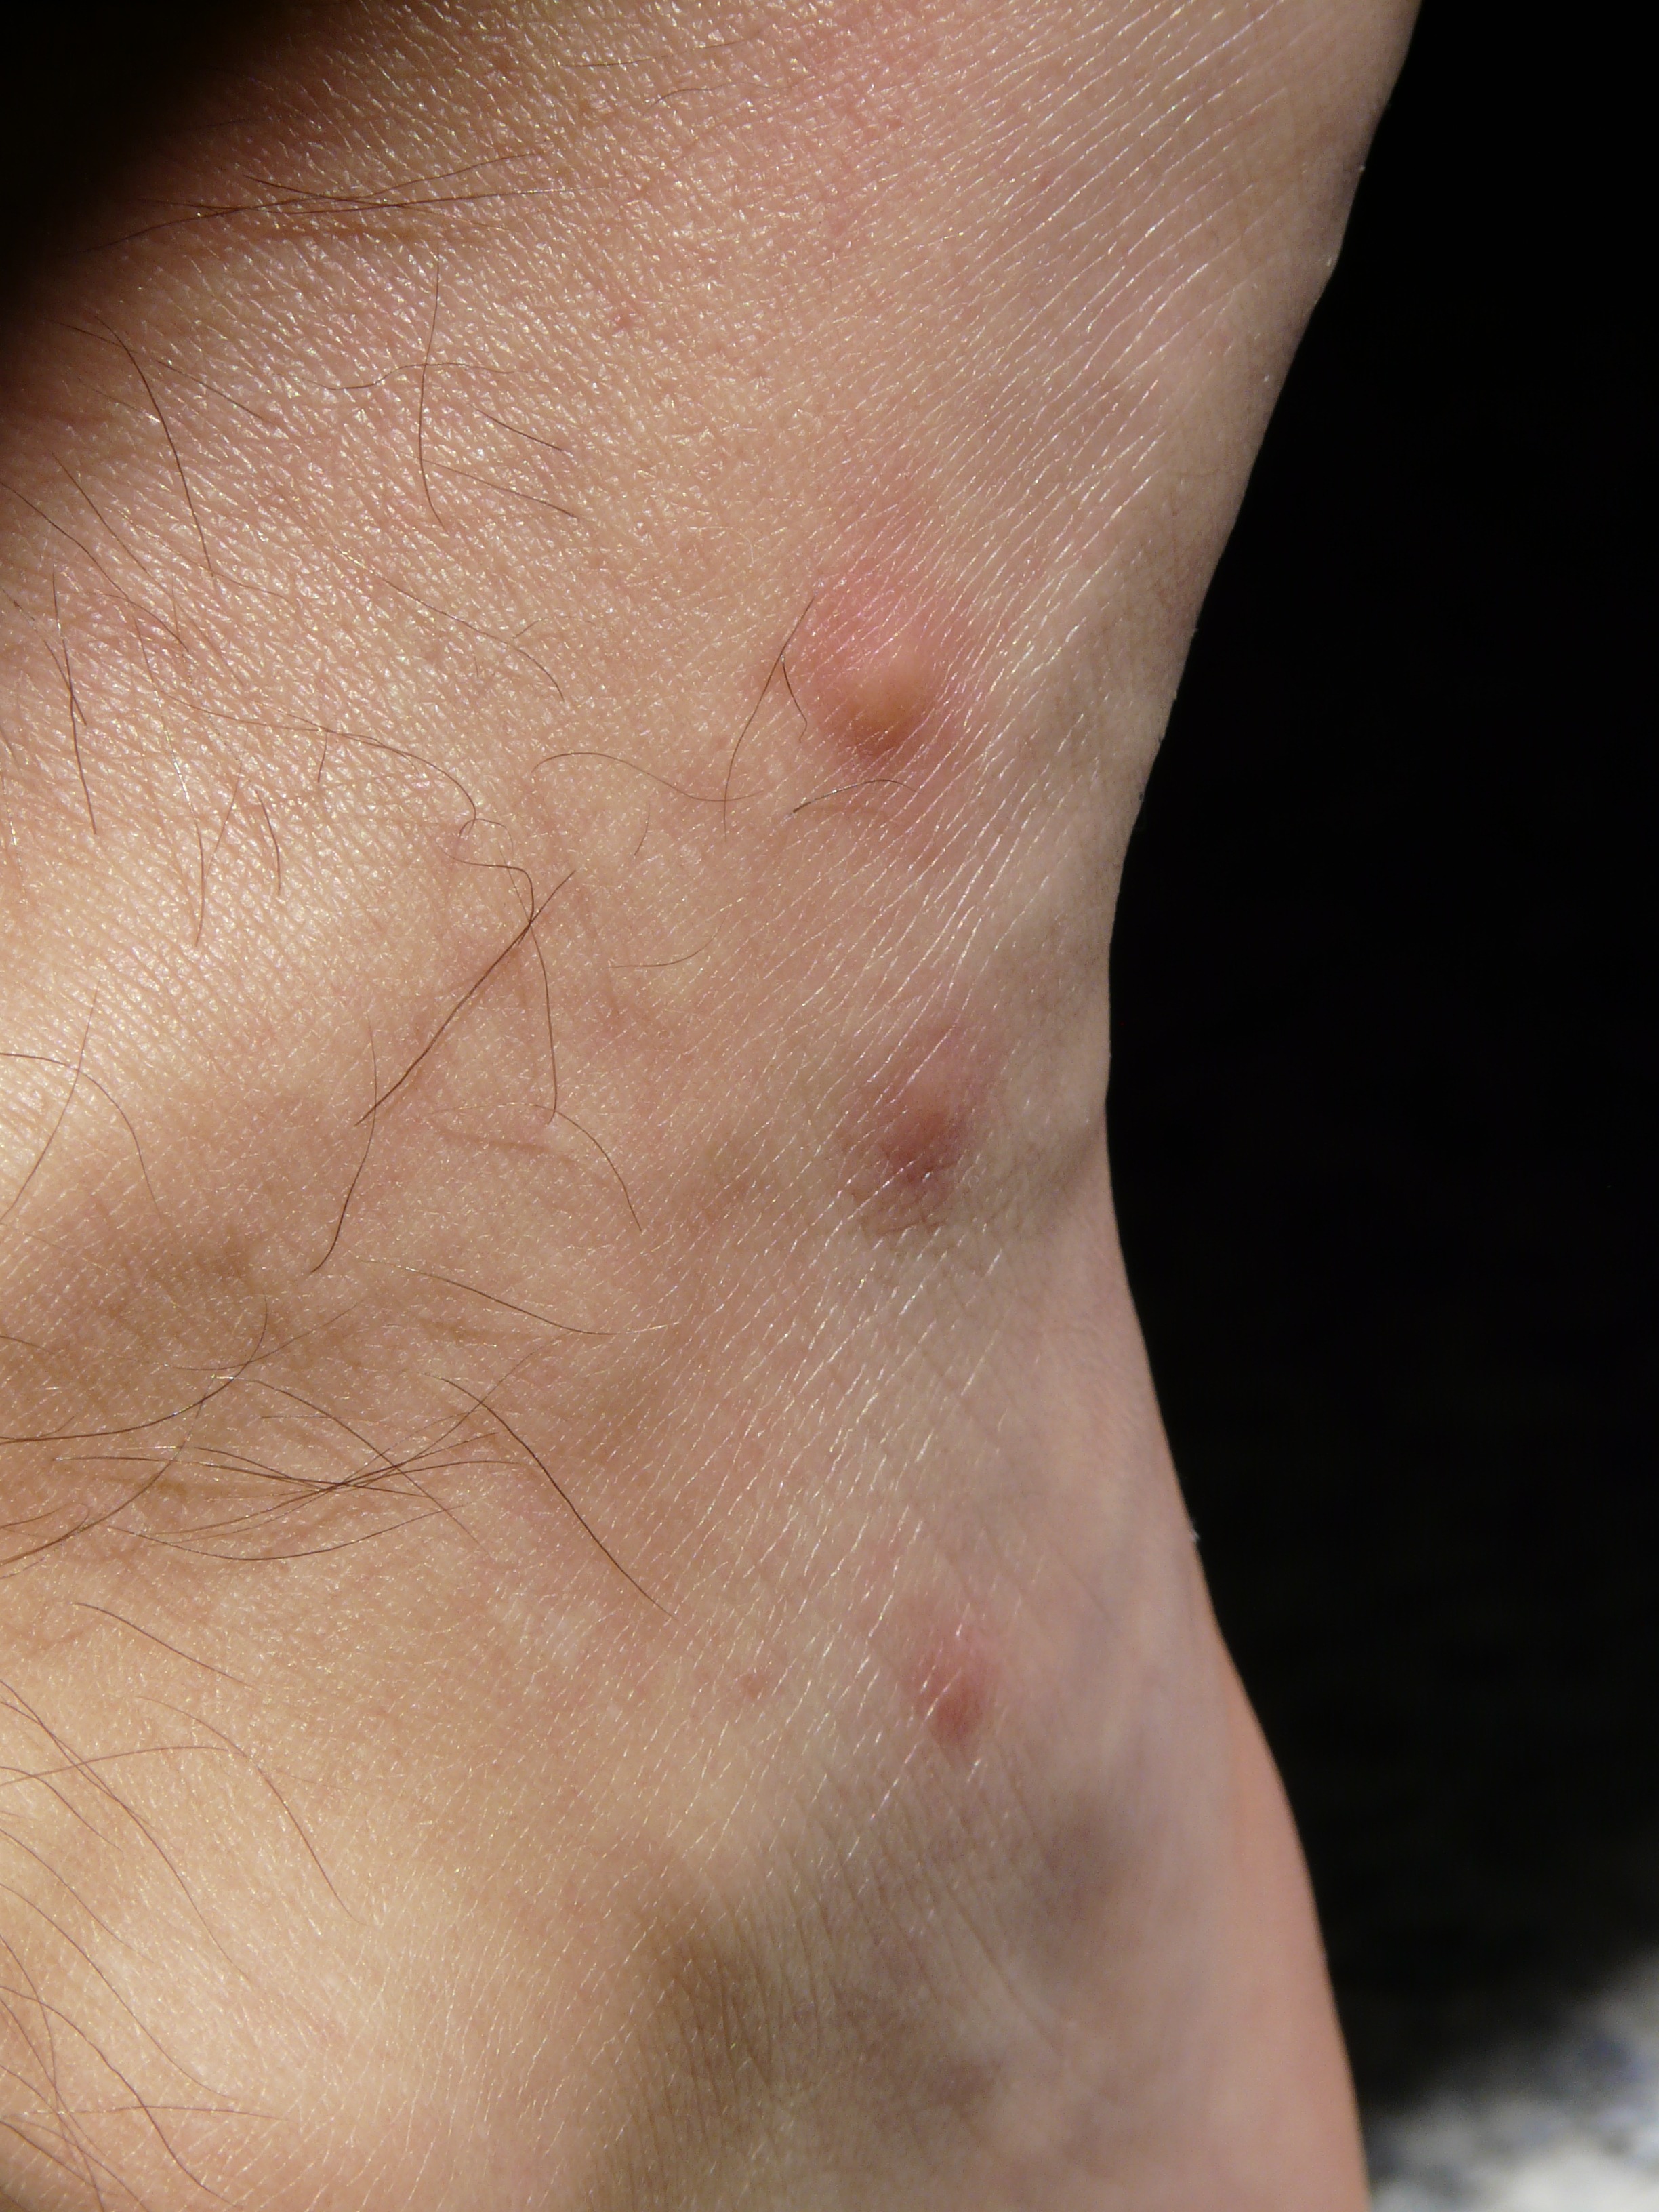
hand, leg, finger, arm, lip, muscle, chest, close up, human body, face, nose, cheek, eye, head, skin, organ, itching, stitches, warty, abdomen, sense, redness, chin, histamine, injection site, allergic reaction, wheal, schnakenstich